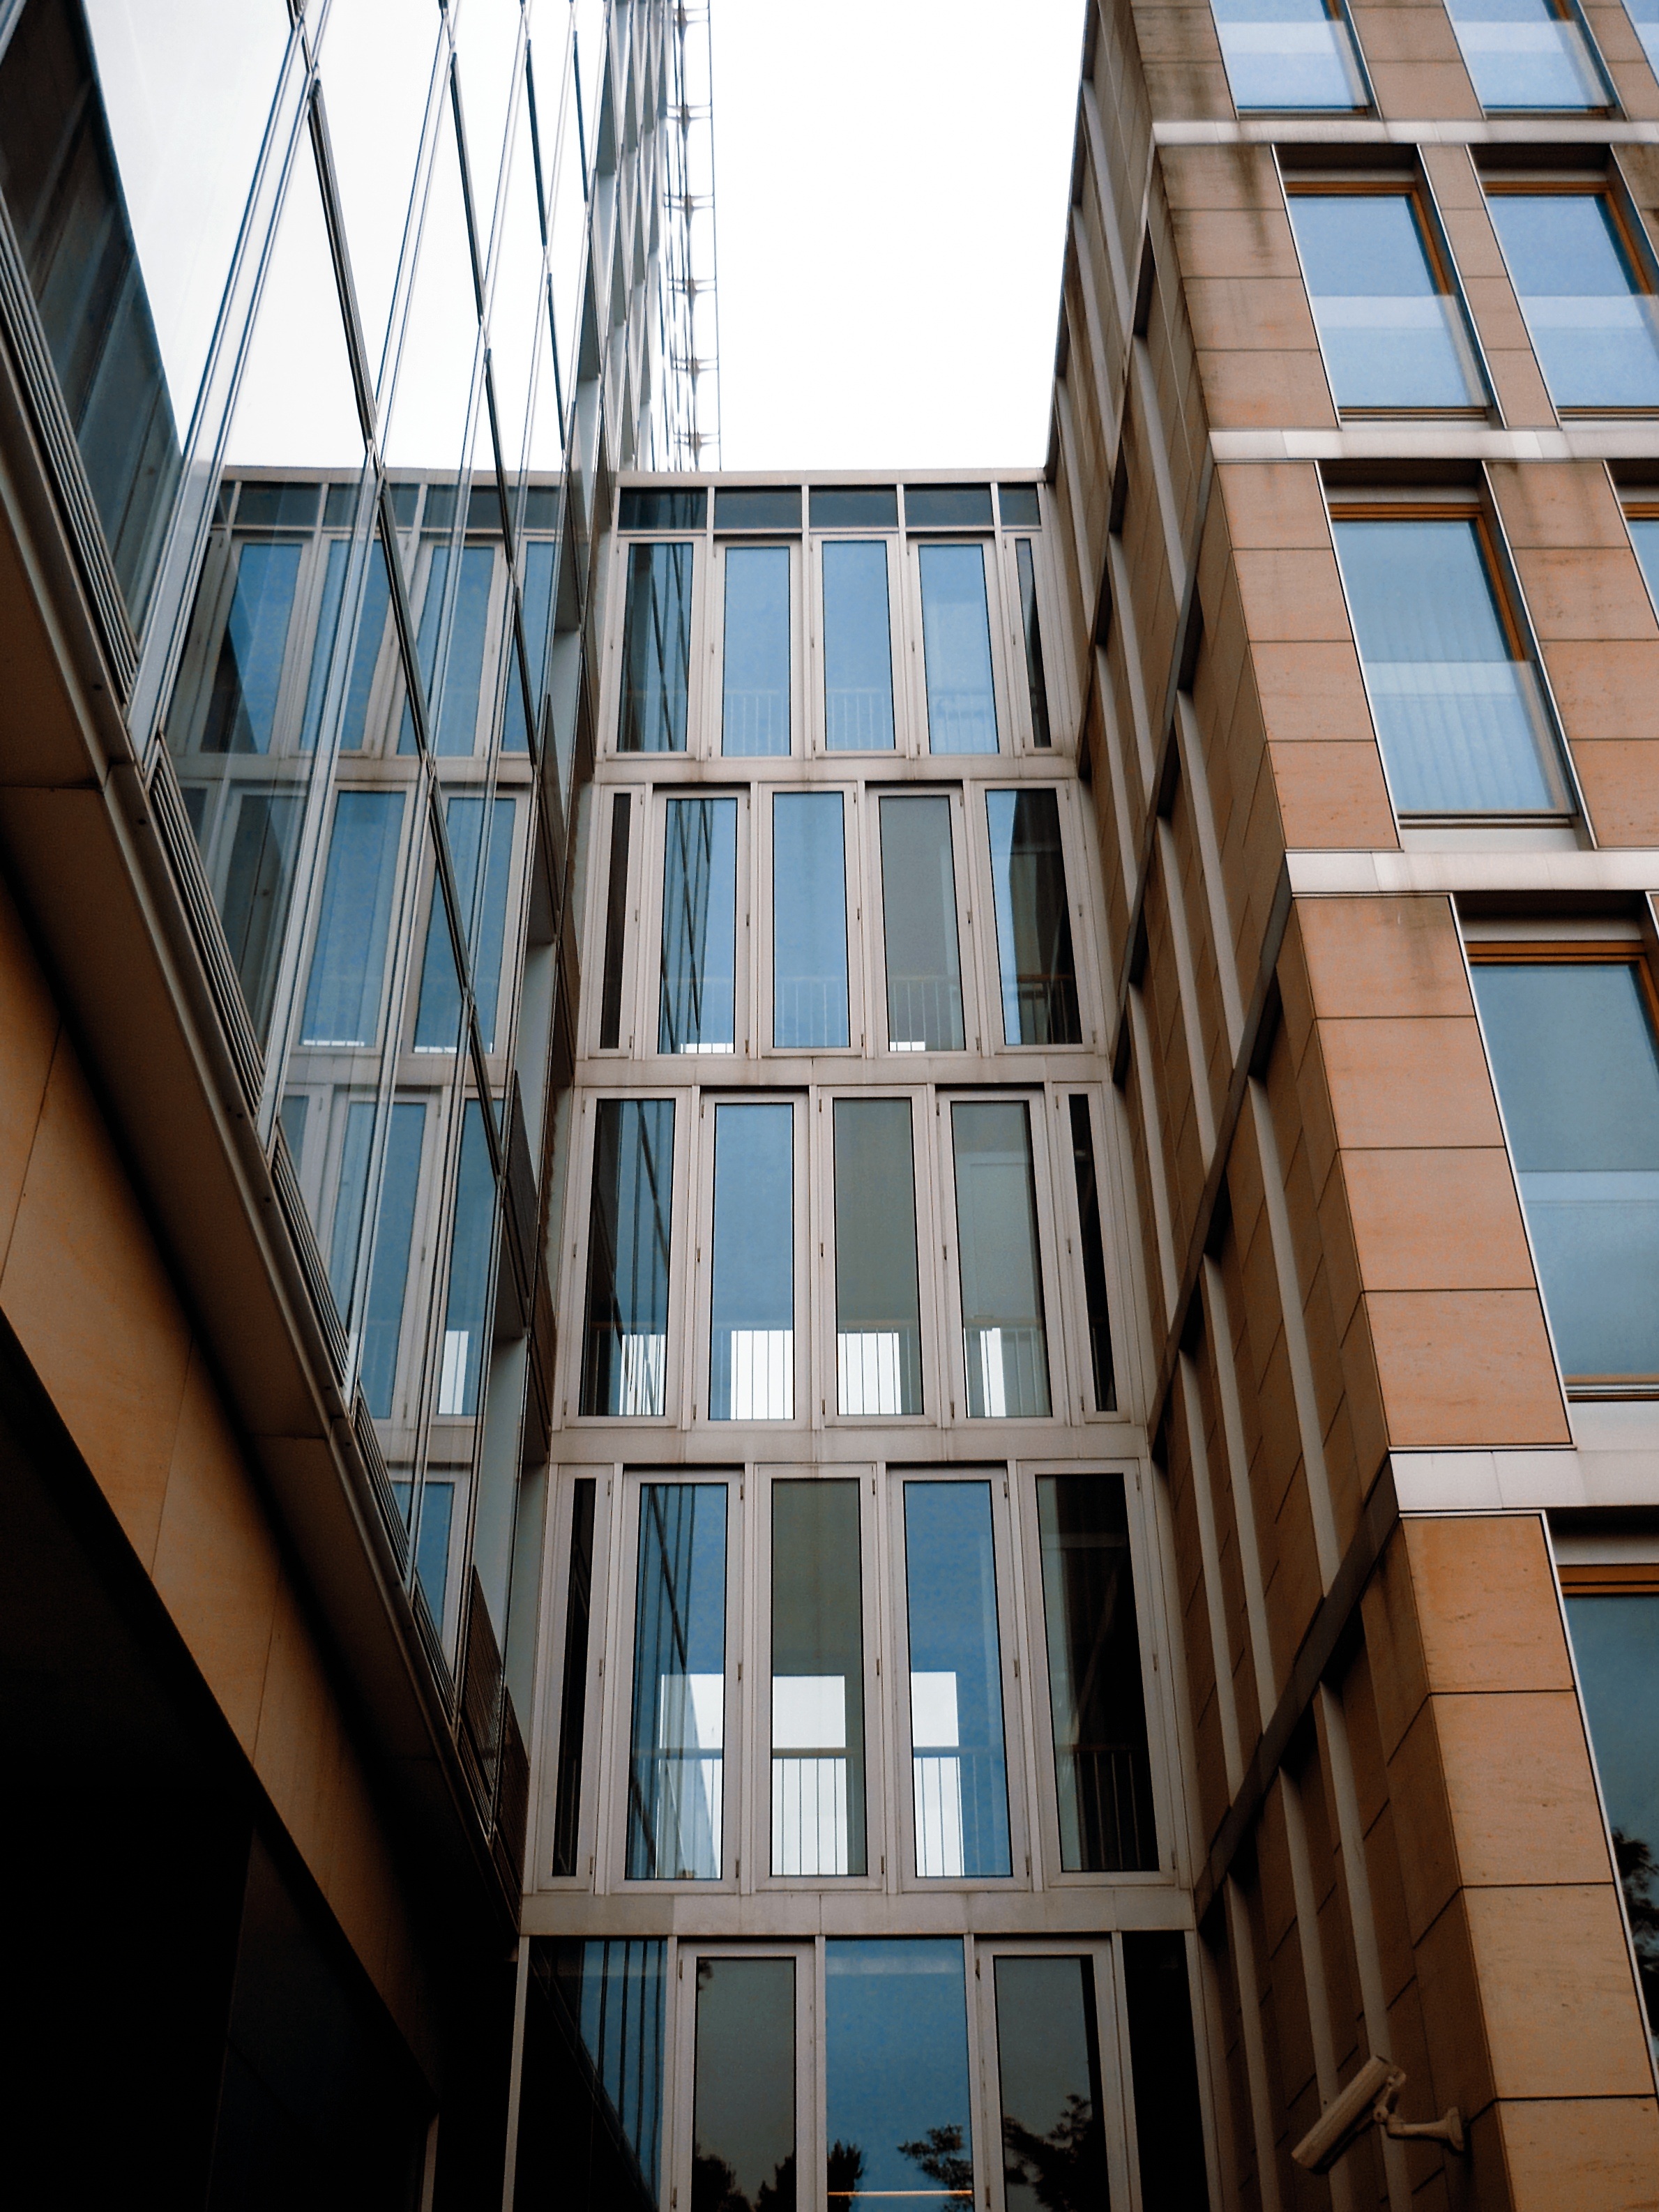
architecture, window, glass, building, skyscraper, line, facade, blue, modern, tower block, symmetry, shape, headquarters, condominium, dusseldorf, daylighting